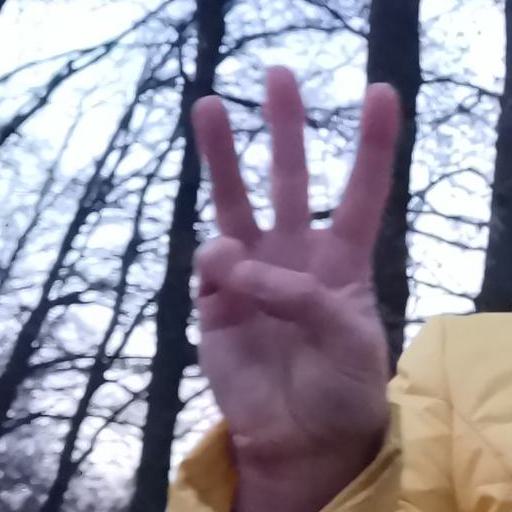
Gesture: three